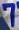
Number: 7